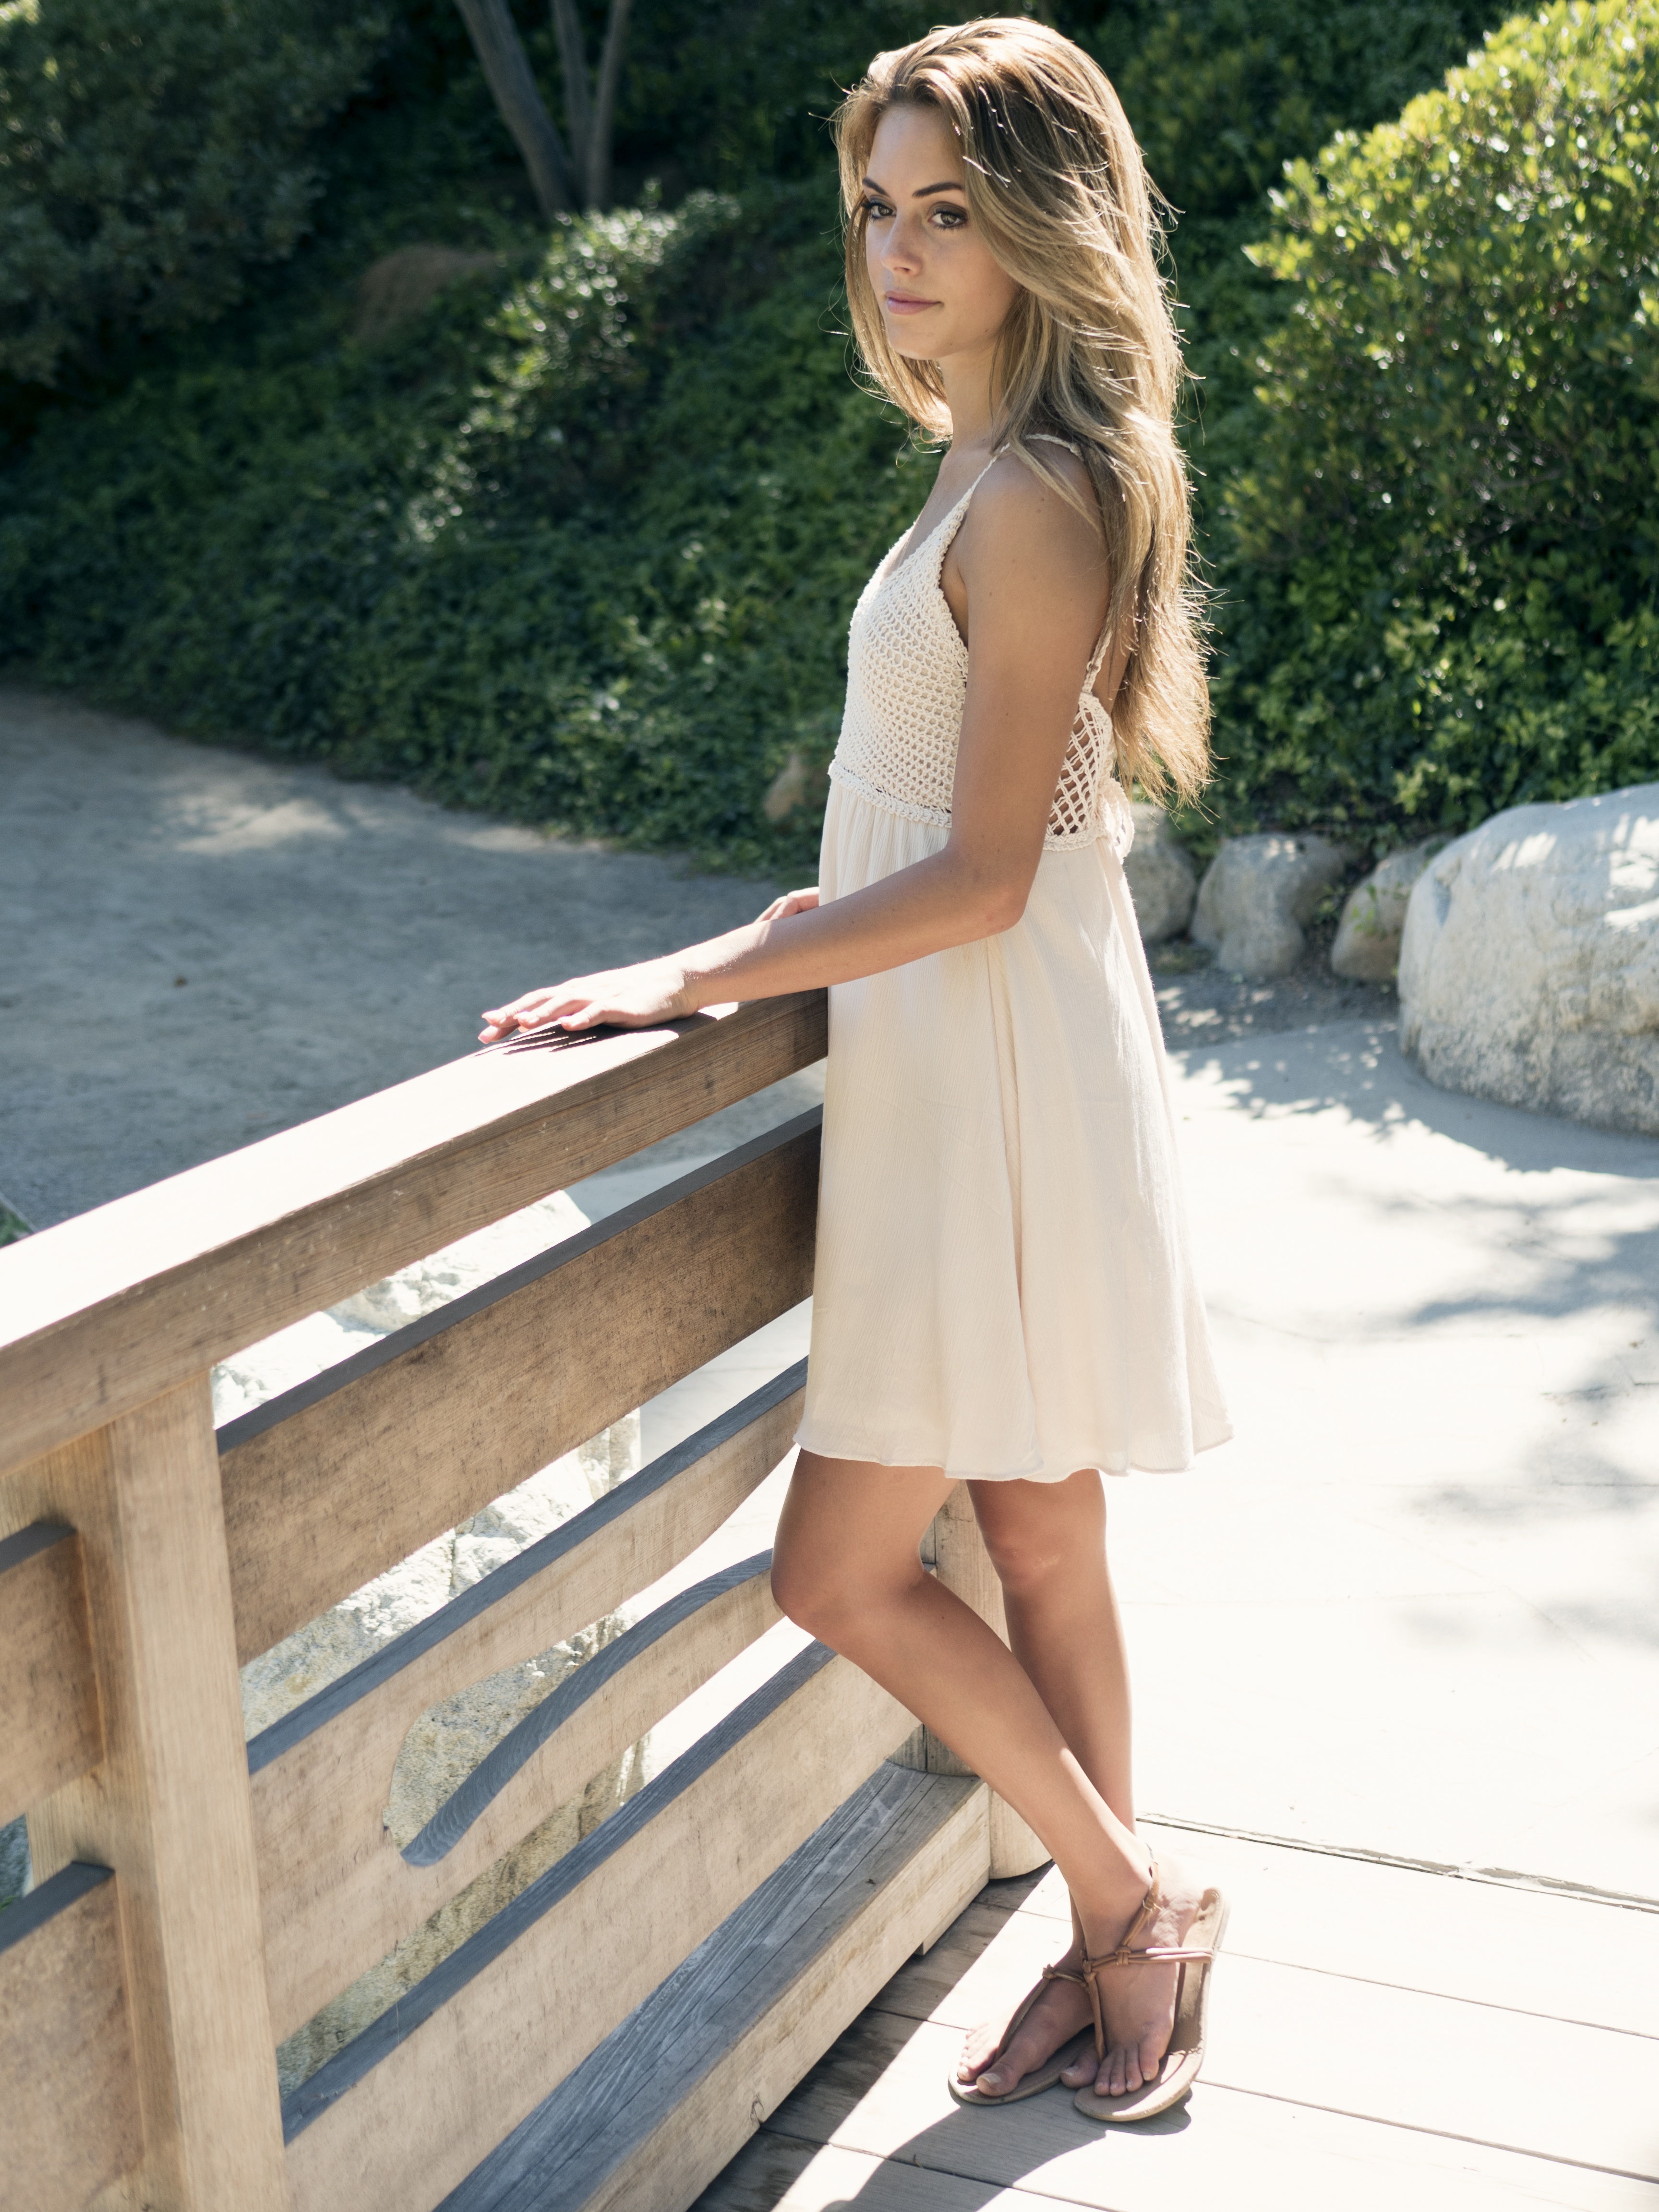
person, people, girl, woman, white, photography, cute, female, leg, portrait, model, young, spring, green, youth, natural, fresh, fashion, clothing, healthy, wedding dress, bride, smiling, smile, caucasian, face, eyes, dress, happy, happiness, photograph, skin, beauty, joy, beautiful, teen, beautiful women, attractive, gown, adult, beautiful woman, beauty girl, woman smile, royalty free, photo shoot, beautiful woman smiling, woman smiling, beautiful smile, smiling woman, bridal clothing